Flying Legend Tucano Replica

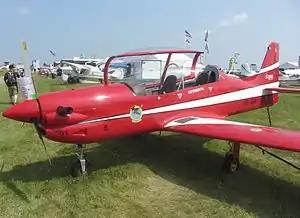
Tucano Replica on display

The Flying Legend Tucano Replica is an Italian light-sport aircraft, designed and produced by Flying Legend of Caltagirone and introduced at the AERO Friedrichshafen show in 2011. The aircraft is supplied as a kit for amateur construction or as a complete ready-to-fly-aircraft.